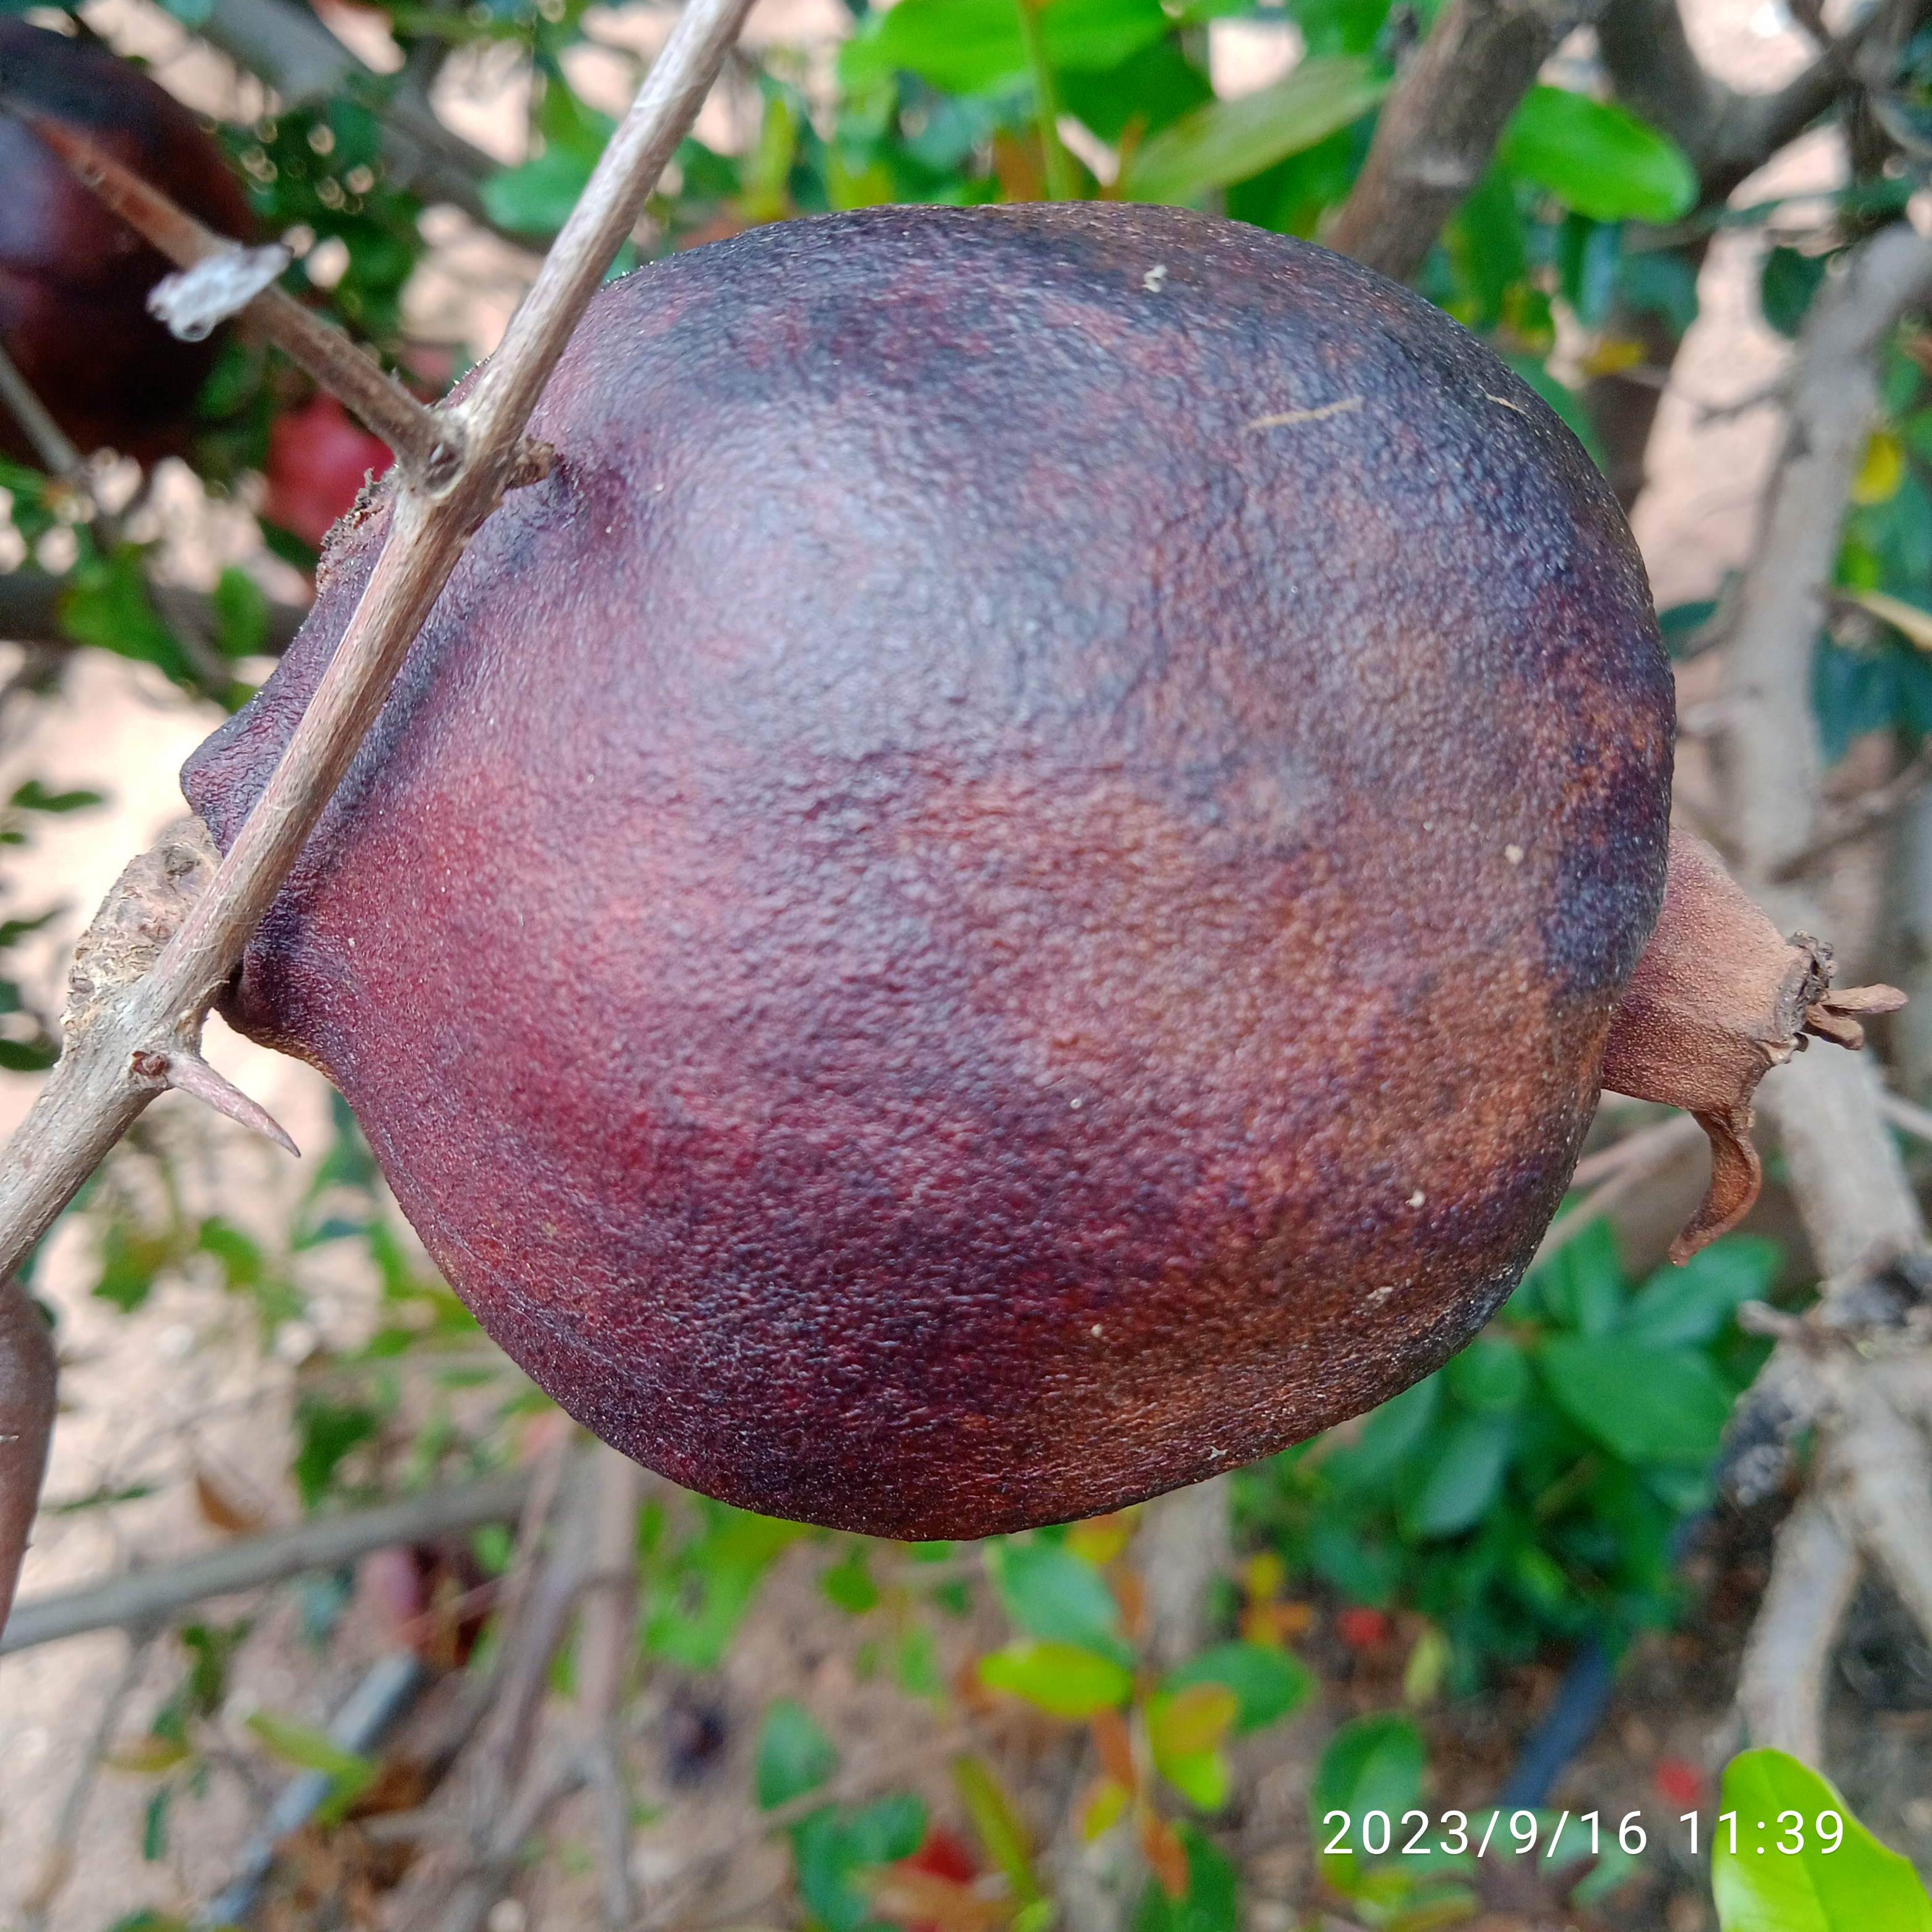
Label: Alternaria